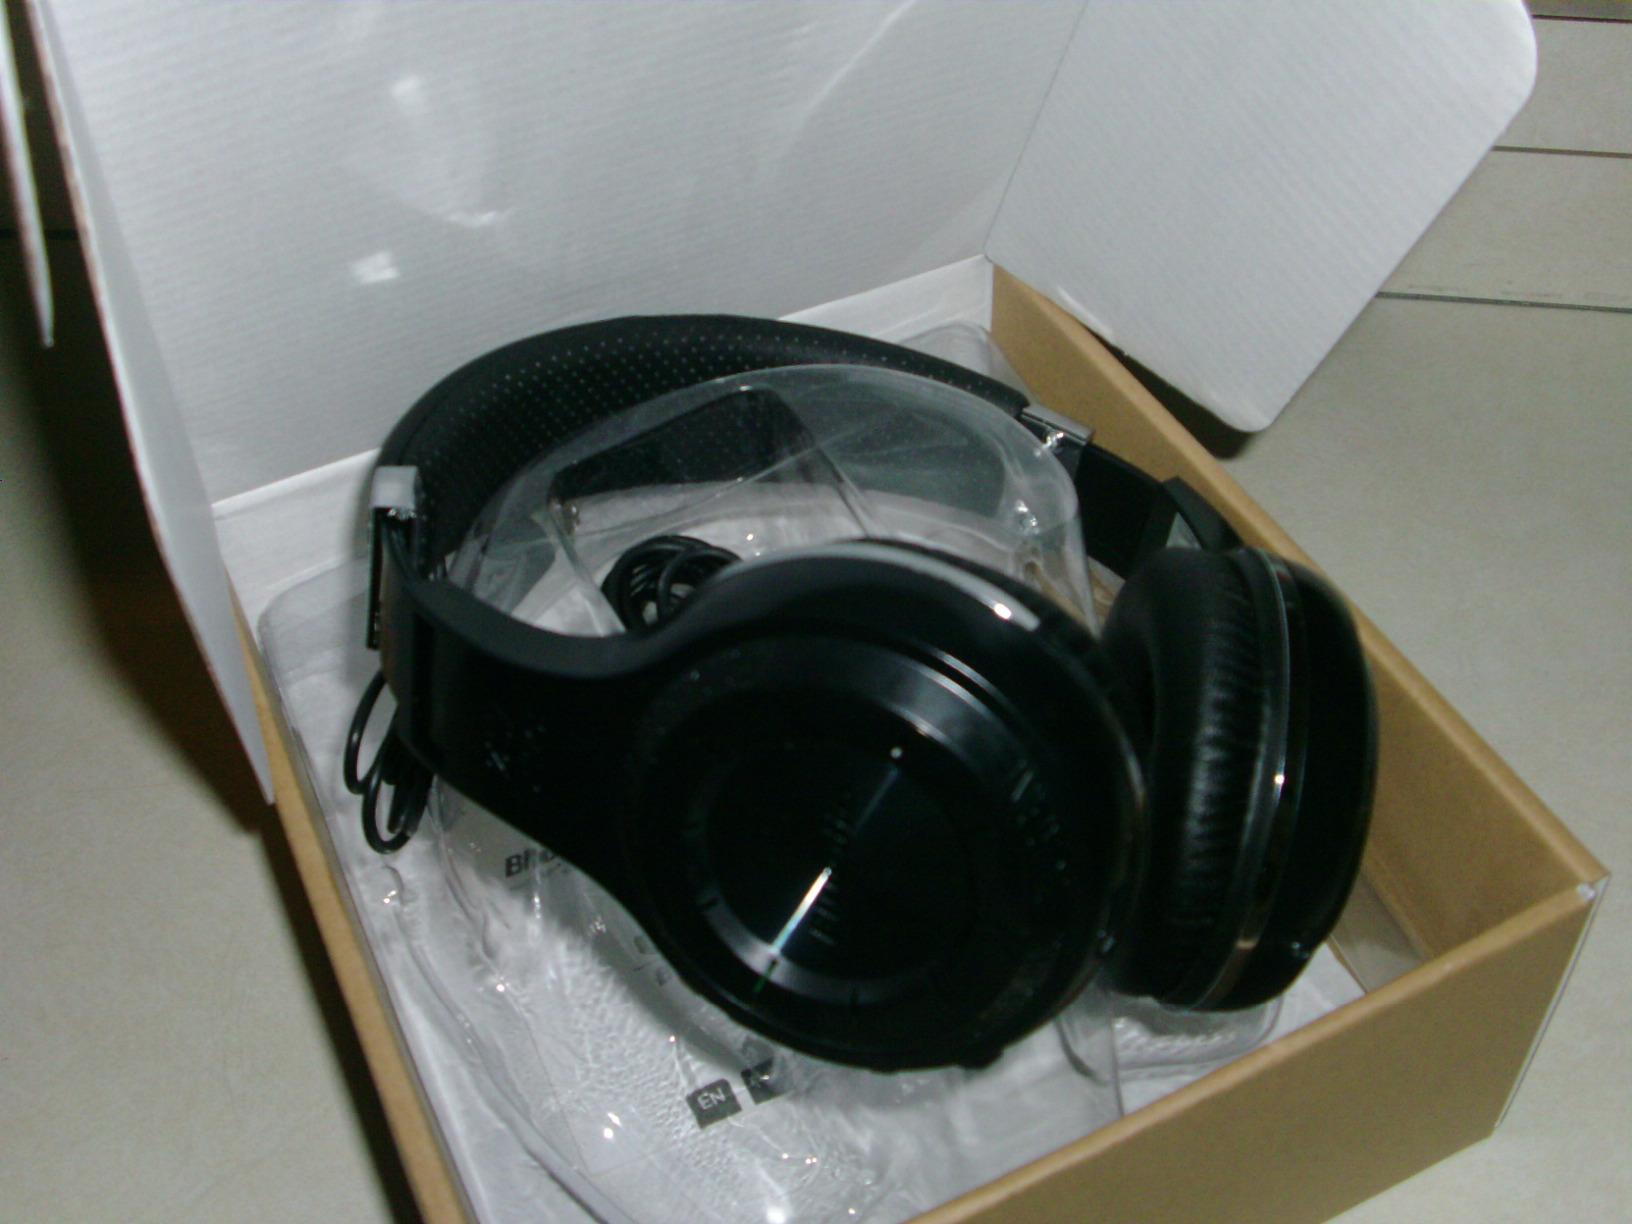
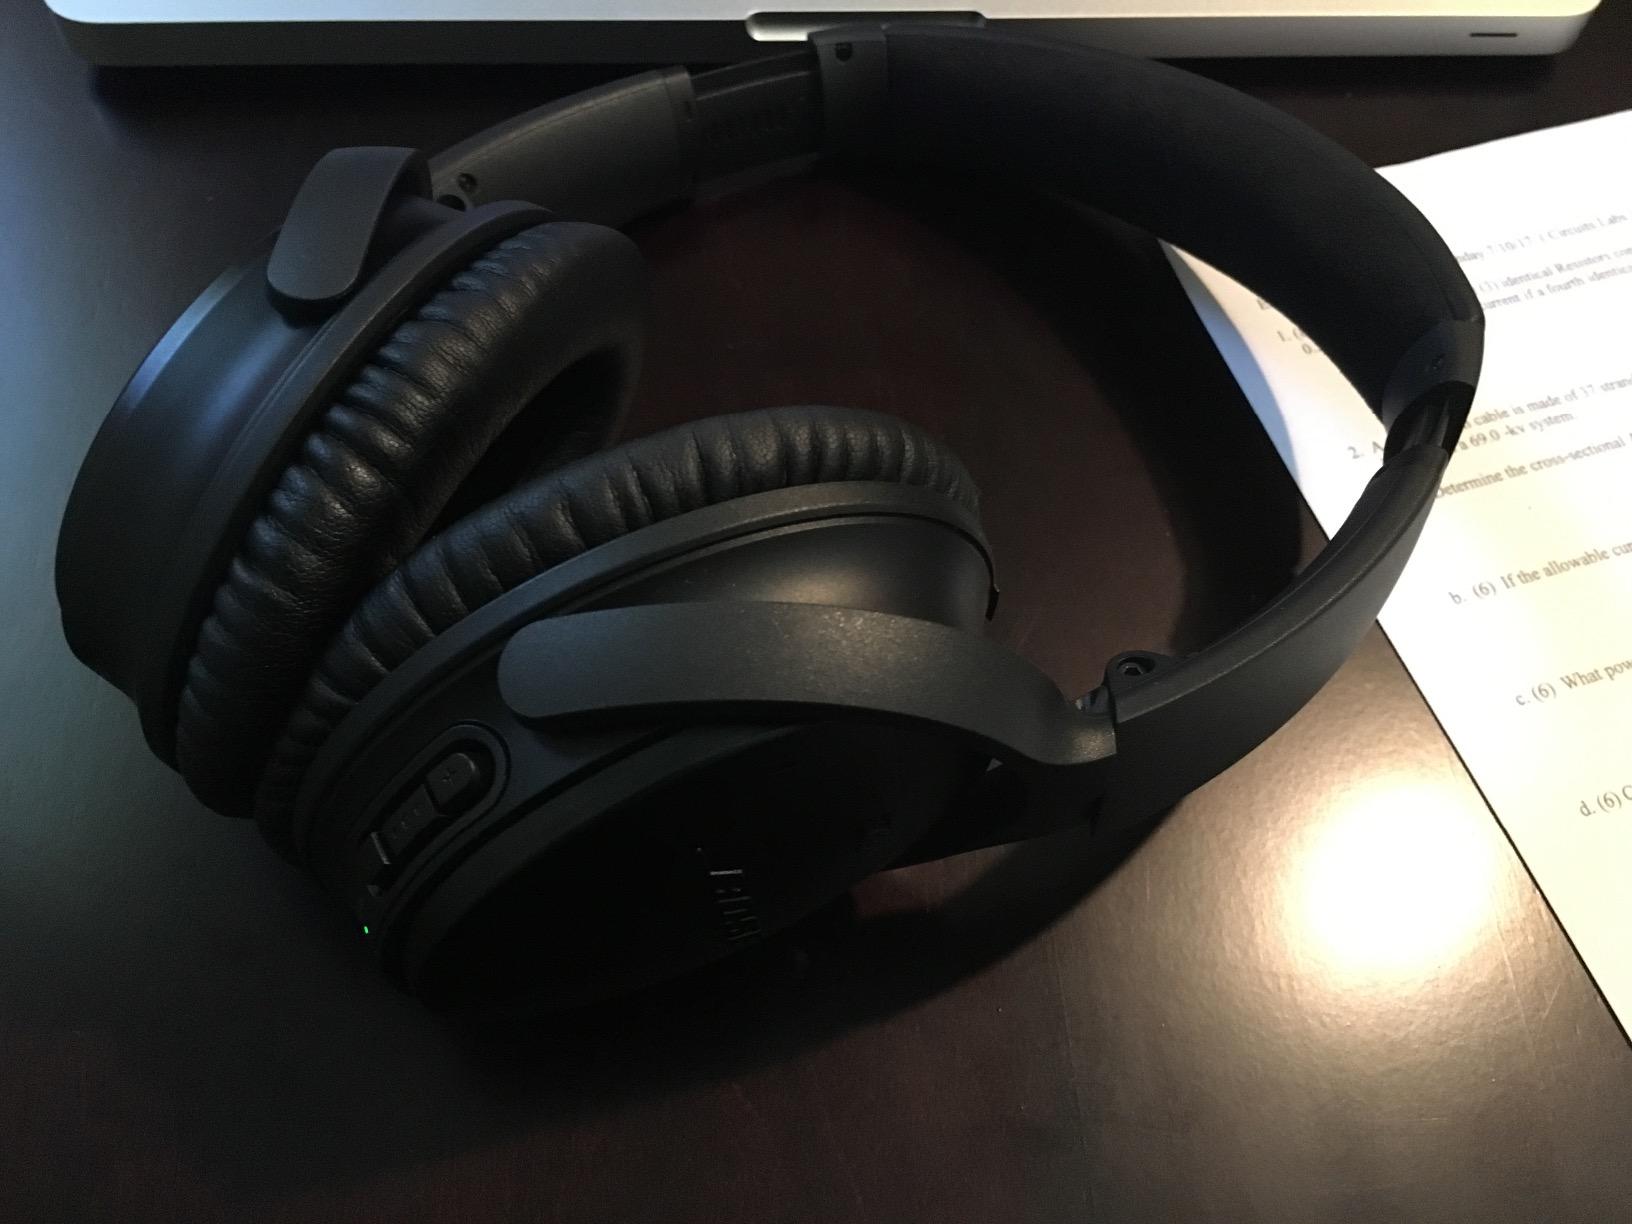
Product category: headphones
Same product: no